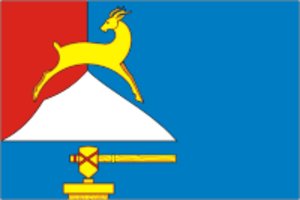
Oust-Katav est une ville de l'oblast de Tcheliabinsk, en Russie. Sa population s'élevait à 23 169 habitants en 2013.